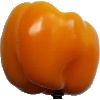
Label: yellow_pepper